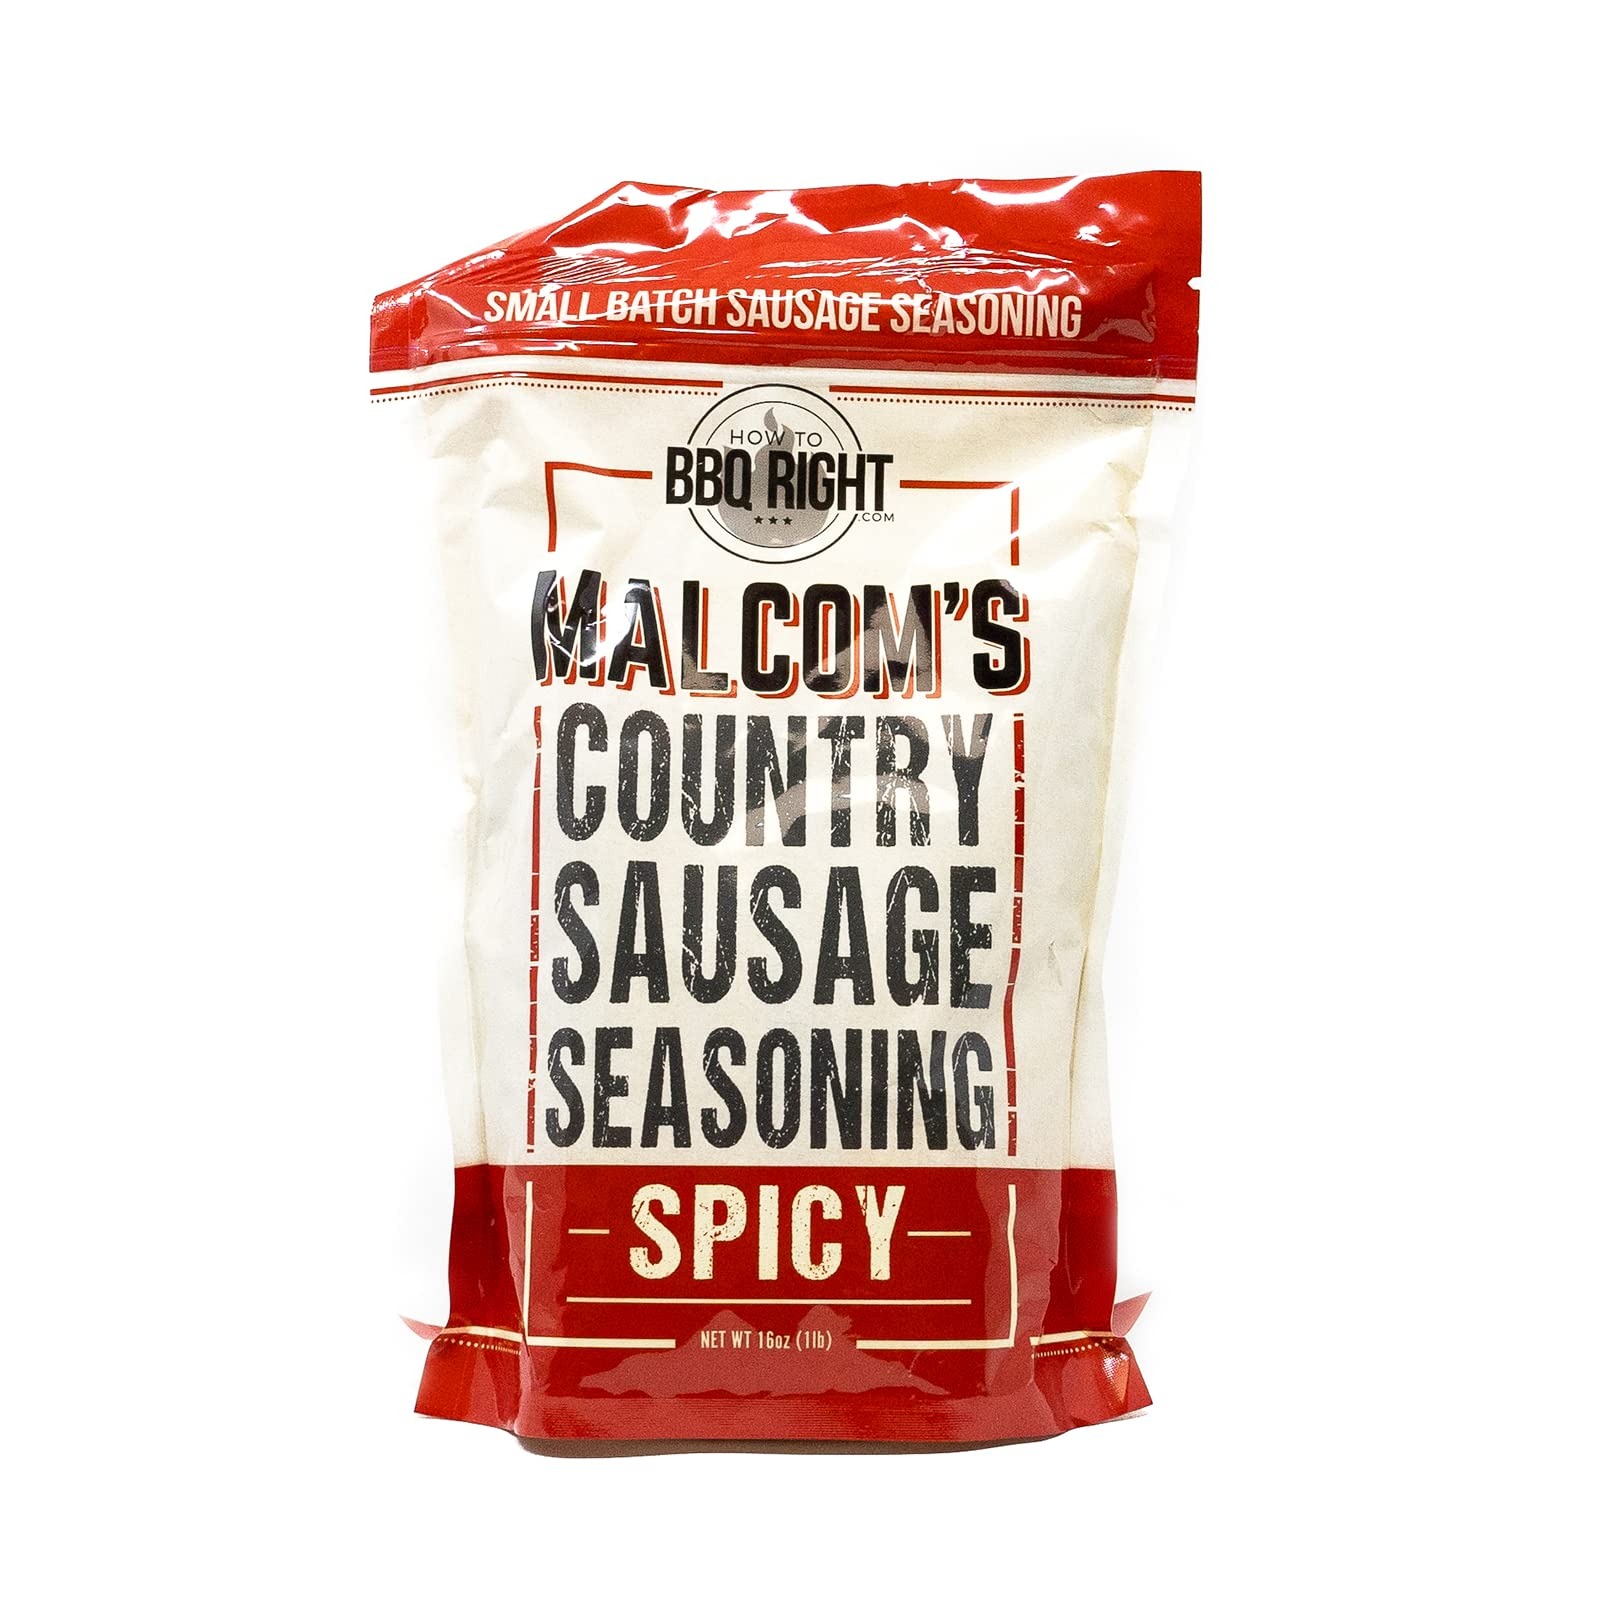
Item Name: Malcom's Country Sausage Seasoning (SPICY) | Use with Pork, Beef, Lamb, Wild Game (Venison), and other Meats | Make Championship Sausage in Your Own Home | Makes 32 Pounds with one Bag | Spicy
Bullet Point 1: DIRECTIONS - Use one (1) Tablespoon of Country Sausage seasoning per one (1) pound of ground pork. The bag is 16oz and one dry ounce is approximately 2 Tablespoons. This 16oz bag should season approximately 32 pounds of ground pork.
Bullet Point 2: CHAMPIONSHIP SAUSAGE SEASONING - The sausage seasoning was developed and is used by the Killer Hogs Championship BBQ team
Bullet Point 3: DESIGNED FOR CONSISTENT RESULTS - We developed this seasoning so you don't have to worry about seasoning your meat. The sasuage seasoning provides a consistent and delicious flavor you can count on time and time again
Bullet Point 4: NO RISK AND NO HASSLE - For almost a decade, we have been delighting customers. If you are not satisfied with your purchase of any Killer Hogs product, please contact us and we'll gladly refund your money. That's it - no questions, no hassle, no risk
Bullet Point 5: MADE IN THE USA - We pride ourselves in manufacturing all our products in the USA using the highest quality ingredients
Product Description: Make Your Own Flavorful, Homemade Southern-Style Breakfast Sausage Directions for use: Add 1 Tablespoon of Malcom's SPICY Country Sausage Seasoning per 1lb ground pork. Mix well to incorporate seasons fully. For best results, refrigerate for 1 hour prior to cooking. For different types of spicy breakfast sausage, substitute ground wild game, beef or lamb. Store fresh mixed sausage in refrigerator for up to 4 days. After 4 days, wrap with freezer paper or vacuum seal and store in freezer.
Value: 16.0
Unit: Ounce

Price: 28.48